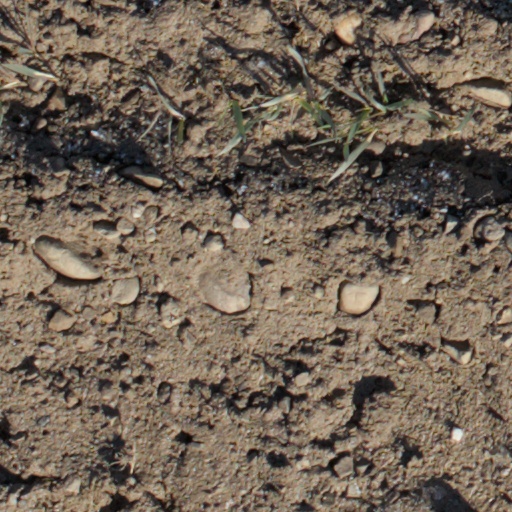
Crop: wheat